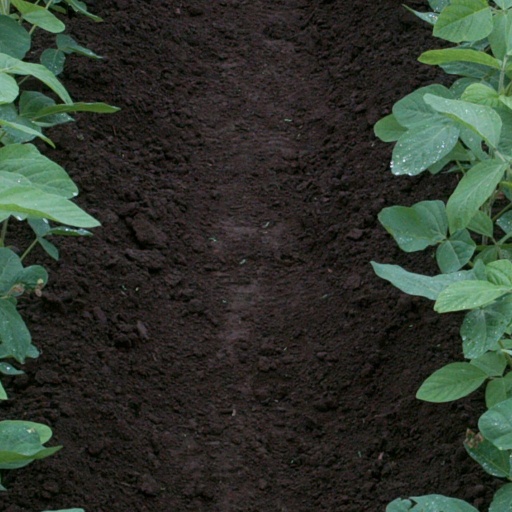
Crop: soybean